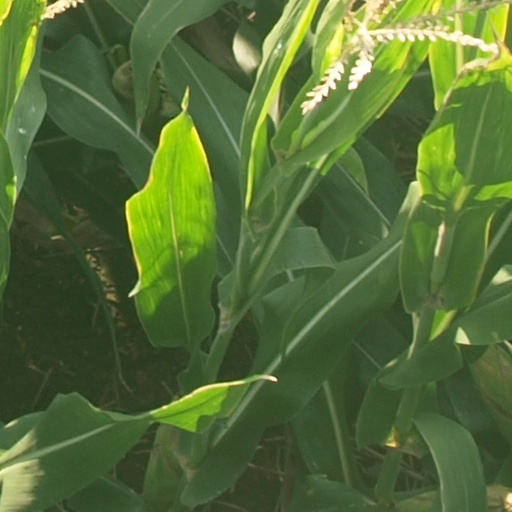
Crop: maize; corn